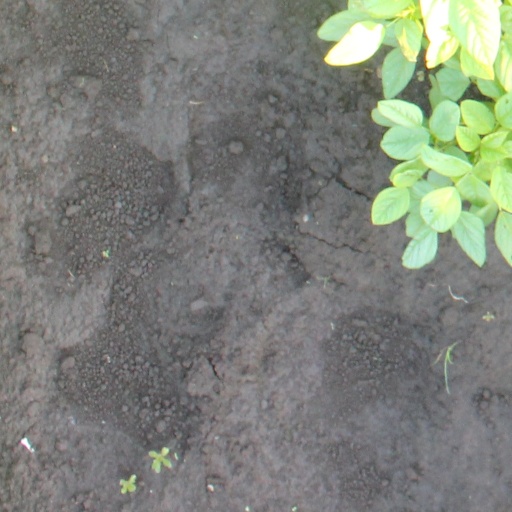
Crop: soybean